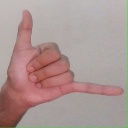
अक्षर: द